Amour et Pâtisserie

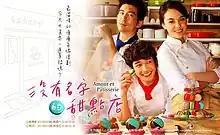
Promotional poster

Amour et Pâtisserie, also known as The Patisserie with No Name, is a 2013 Taiwanese romantic television series produced by channel PTS, starring Sandrine Pinna, Jasper Liu and Shiou Jieh Kai. The story is taken from Taiwanese actress and playwright 's "Television Program Playwriting Award" winning entry. Filming took place from July 26-November 15, 2012. First original broadcast began May 25, 2013 on PTS channel, airing every Saturday at 9:00-10:30 pm. The last of the 14 episodes was aired on August 24, 2013.